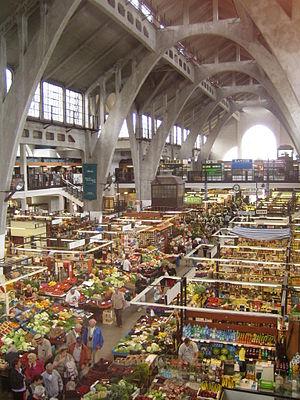
Le Marché couvert de Wrocław a été conçu par l'Allemand Richard Plüddemann et construit entre 1906-1908 sous le nom de Breslauer Markthalle N° 1, lorsque la ville faisait partie de l'Allemagne.